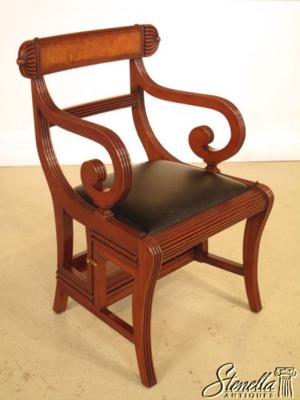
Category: chair